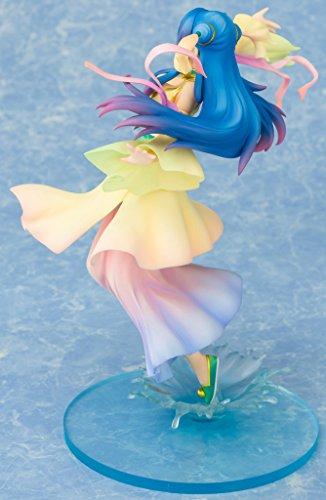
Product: Emon Toys Reikenzan: Rurisen 1:8 Scale PVC Figure
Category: Toys & Games | Collectible Toys | Statues, Bobbleheads & Busts | Statues
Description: An Emon Toys import.
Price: $82.60
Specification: ProductDimensions:5x4x9inches|ItemWeight:1.28pounds|ShippingWeight:1.28pounds(Viewshippingratesandpolicies)|DomesticShipping:ItemcanbeshippedwithinU.S.|InternationalShipping:ThisitemcanbeshippedtoselectcountriesoutsideoftheU.S.LearnMore|ASIN:B077SNJ28N|Itemmodelnumber:OCT178549|Manufacturerrecommendedage:15yearsandup